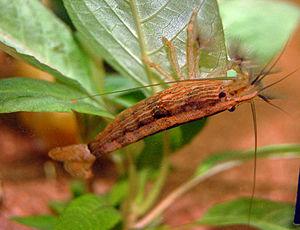
La crevette bambou, aussi appelée, comme d'autres crevettes proches crevette cuivrée, cuivre ou crevette éventail, est une espèce de crustacés de la famille des Atyidae et connue des aquariophiles.